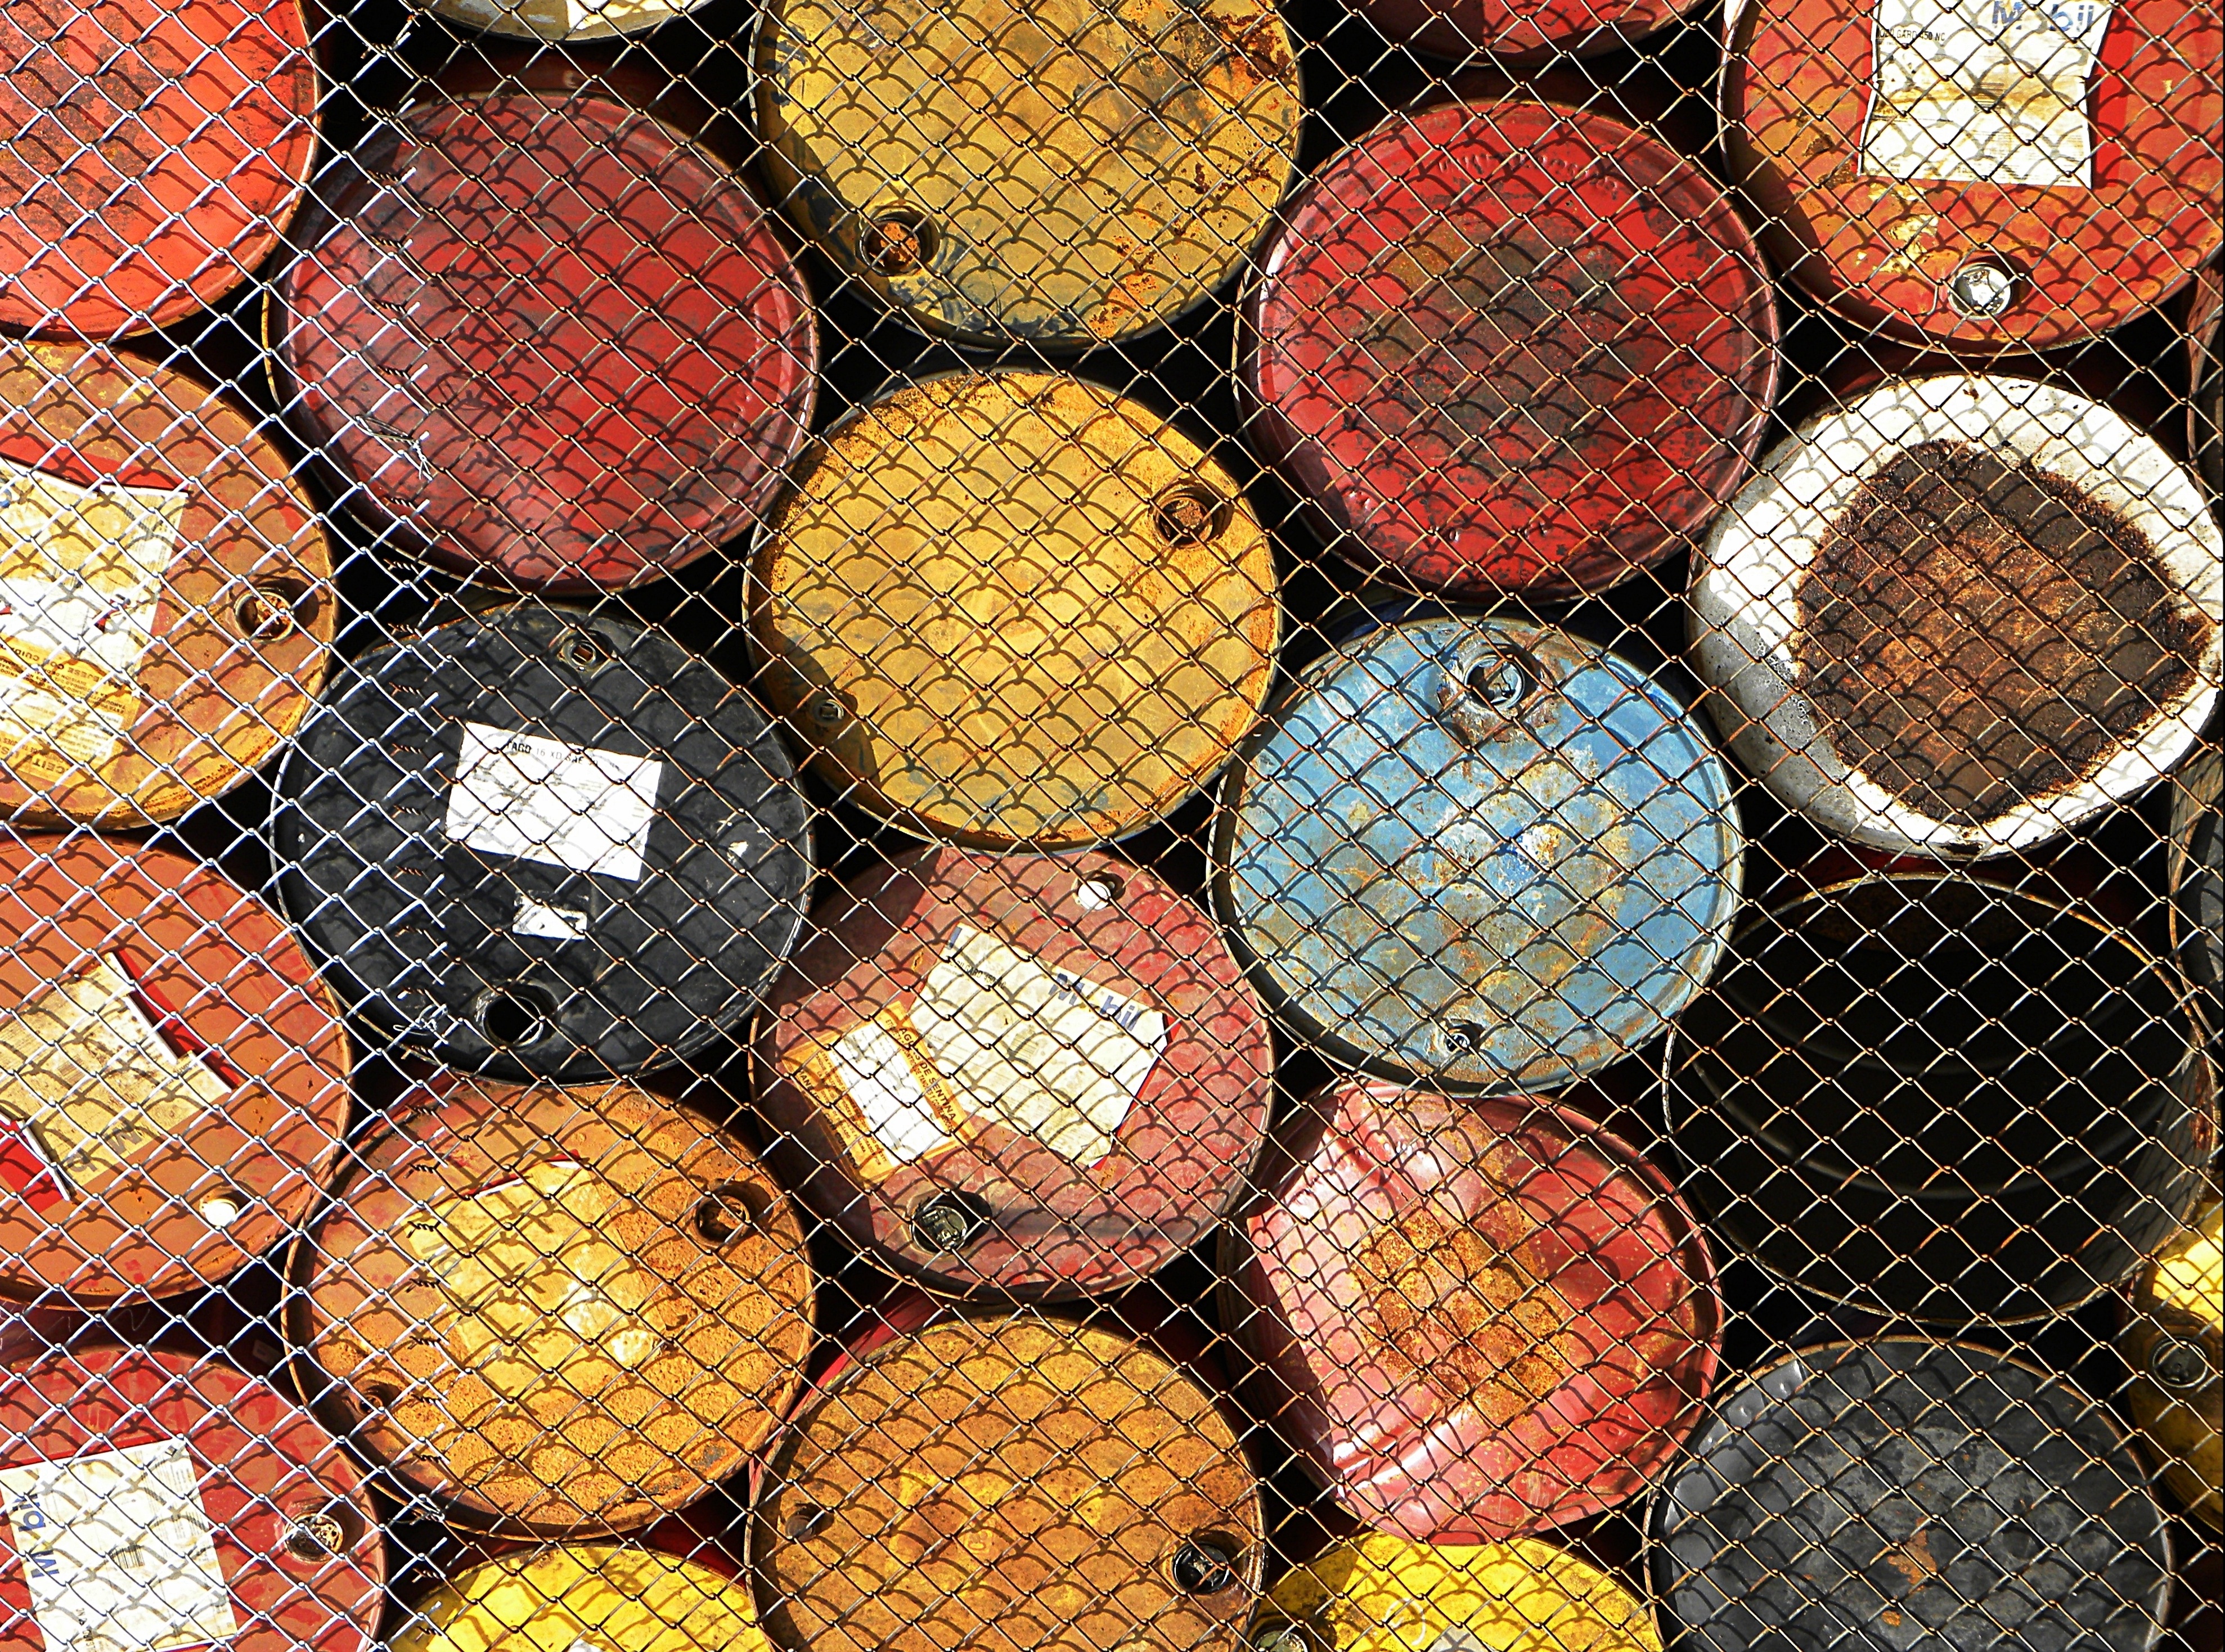
pattern, food, produce, color, material, circle, textile, art, design, mosaic, oil, petrol, shape, barrels, flooring, panama, gatunsee